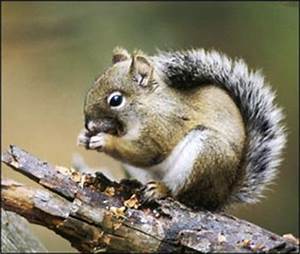
Label: scoiattolo